John Vincent (restaurateur)

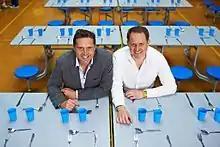
John Vincent (left) with his Leon Restaurants co-founder, Henry Dimbleby

John Vincent MBE (born 28 September 1971) is a British entrepreneur who is the chief executive and co-founder of fast food chain Leon Restaurants. Vincent is also known for his work in developing the 2013 School Food Plan, for which he was appointed an MBE; for chairing the Council for Sustainable Business; and for co-authoring seven LEON cookbooks.